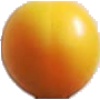
Label: cherry_wax_yellow